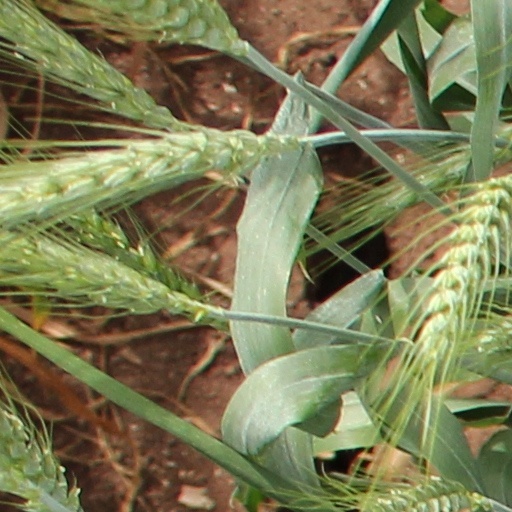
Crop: wheat